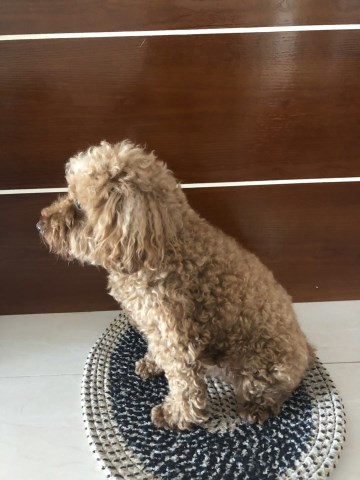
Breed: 2925-n000114-toy_poodle